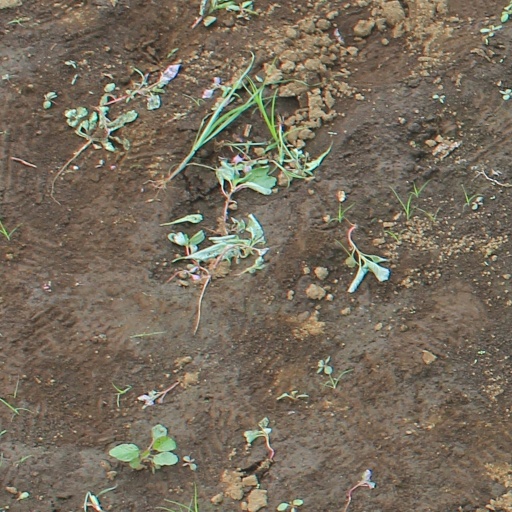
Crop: soybean